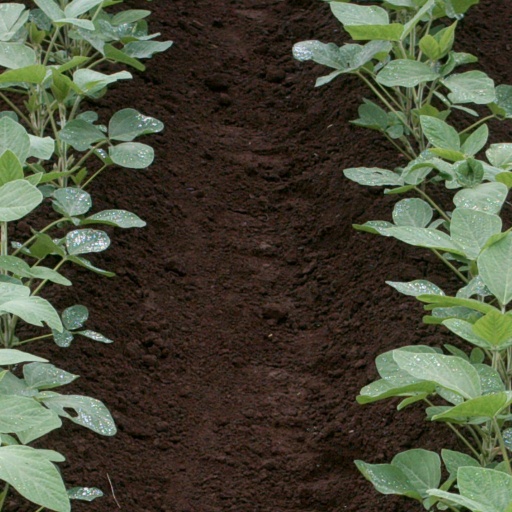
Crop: soybean